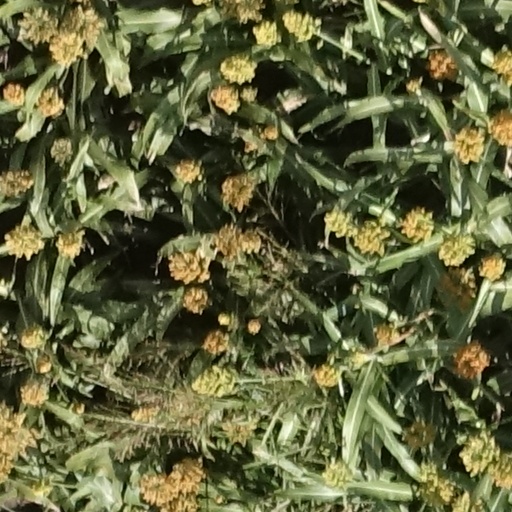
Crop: sorghum